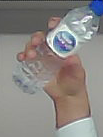
Product: nestle_water